Derek Lowe

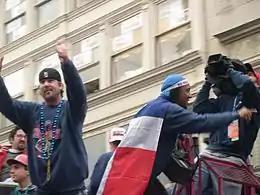
Derek Lowe (left) and Pedro Martínez at the Red Sox World Series Victory Parade in 2004.

Lowe compiled a 5–15 record over his first two seasons, during which he split time starting and relieving, but came into his own in 1999 after being transferred into the closer's role, finishing the season with 15 saves and a 2.63 ERA.